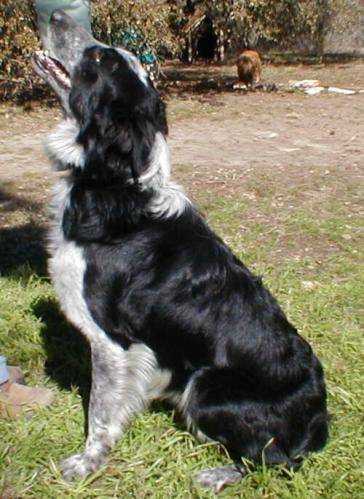
Label: dog